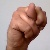
The image shows a hand gesture representing the letter 'N' in Indian Sign Language.